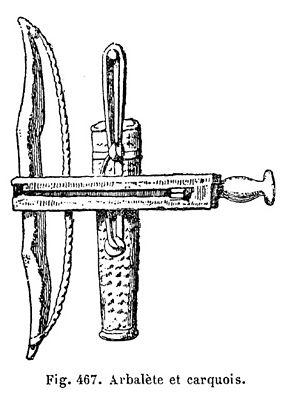
Arbalète de chasse romaine représenté avec un carquois. Dessin d'un relief gallo-romain du I-IIe siècle apr. J-C. Maintenant Musée Crozatier, Le Puy-en-Velay, Auvergne, France
L'arbalète est une arme de trait, constituée d'un arc monté sur un fût et lançant des projectiles appelés « carreaux ».